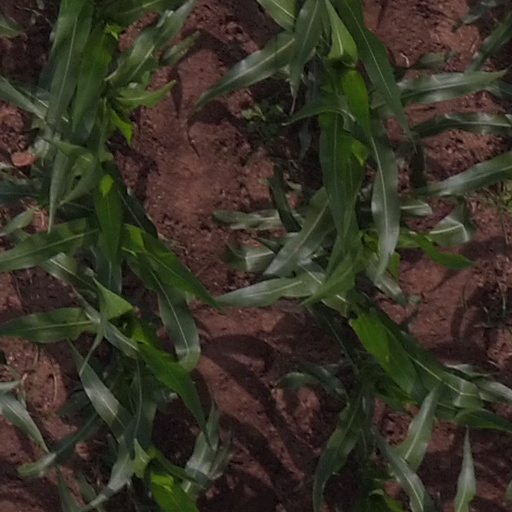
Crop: maize; corn